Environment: lab
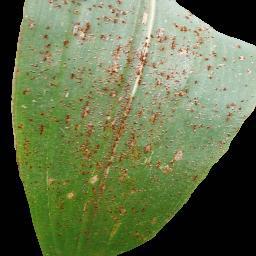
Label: common_rust